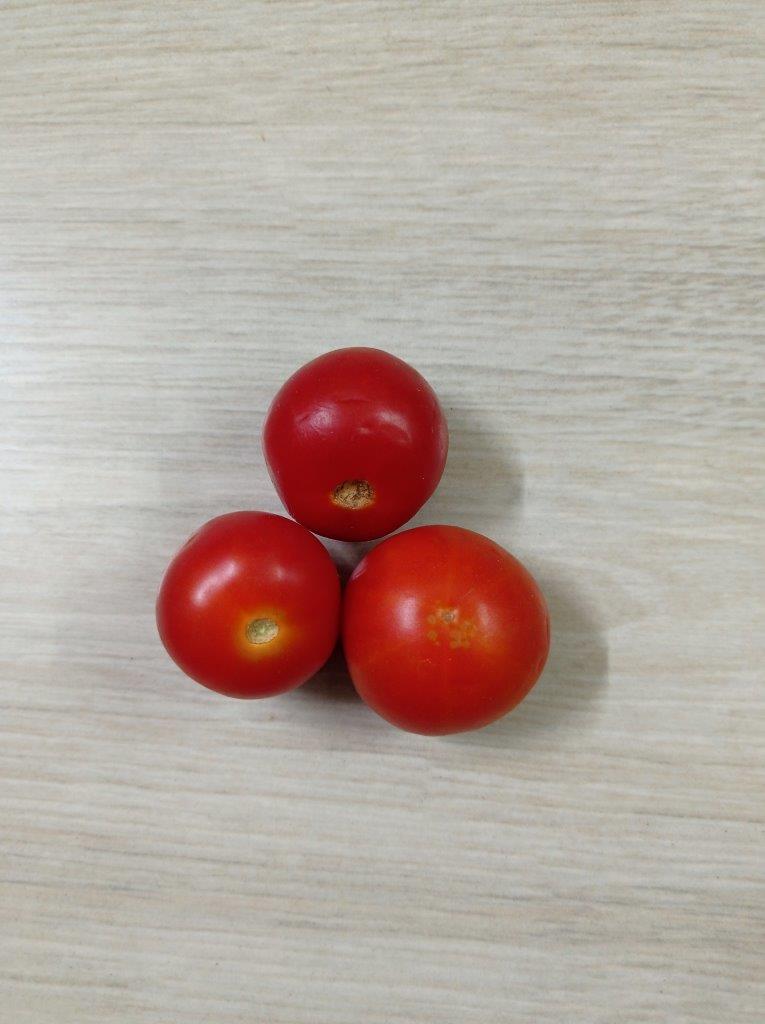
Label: Fresh